Tulsidas

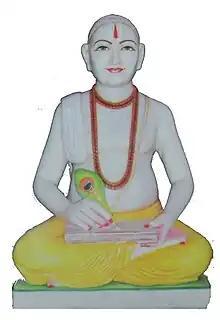
Tulsidas composes one of his works. Statue at Sant Tulsidas Municipal Inter College, Soron, Kasganj, India.

Most stories about Tulsidas tend to be apocryphal, and have been carried forward by word of mouth. None of them were related by Tulsi himself, thus making it difficult to separate fact from lore and fiction. In Priyadas' biography, Tulsidas is attributed with the power of working miracles. In one such miracle, he is believed to have brought a dead Brahmin back to life. While the Brahmin was being taken for cremation, his widow bowed down to Tulsidas who addressed her as "Saubhagyavati" (a woman whose husband is alive). The widow told Tulsidas her husband had just died, so his words could not be true. Tulsidas said that the word has passed his lips and so he would restore the dead man to life. He asked everyone present to close their eyes and utter the name of Rama. On doing so, the dead man was brought back to life. Also one who was with him for a certain period of their life received moksha (spiritual liberation) from Maya (illusory world).